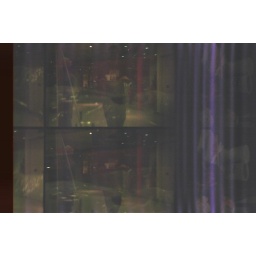
I think this is my cousin walking towards our table with a tray in Long John Silver, Vivocity